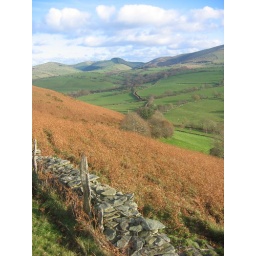
the view from our hill down to Melinbyrhedyn, the nearest 'town', which means yellow bracken in welsh